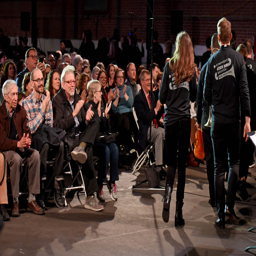
the orchestra arrives before the audience on the floor .